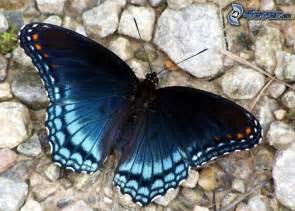
Label: butterfly